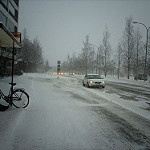
Label: street